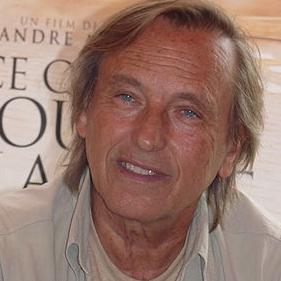
Age: 64